Ice and the Sky

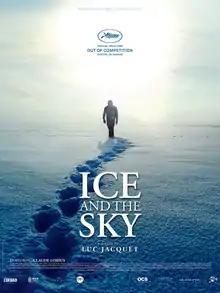
Film poster

Ice and the Sky (also known as Antarctica: Ice and Sky) is a 2015 French documentary film directed by Luc Jacquet about the work of Claude Lorius, who began studying Antarctic ice in 1957, and, in 1965, was the first scientist to be concerned about global warming. The film was selected to close the 2015 Cannes Film Festival.